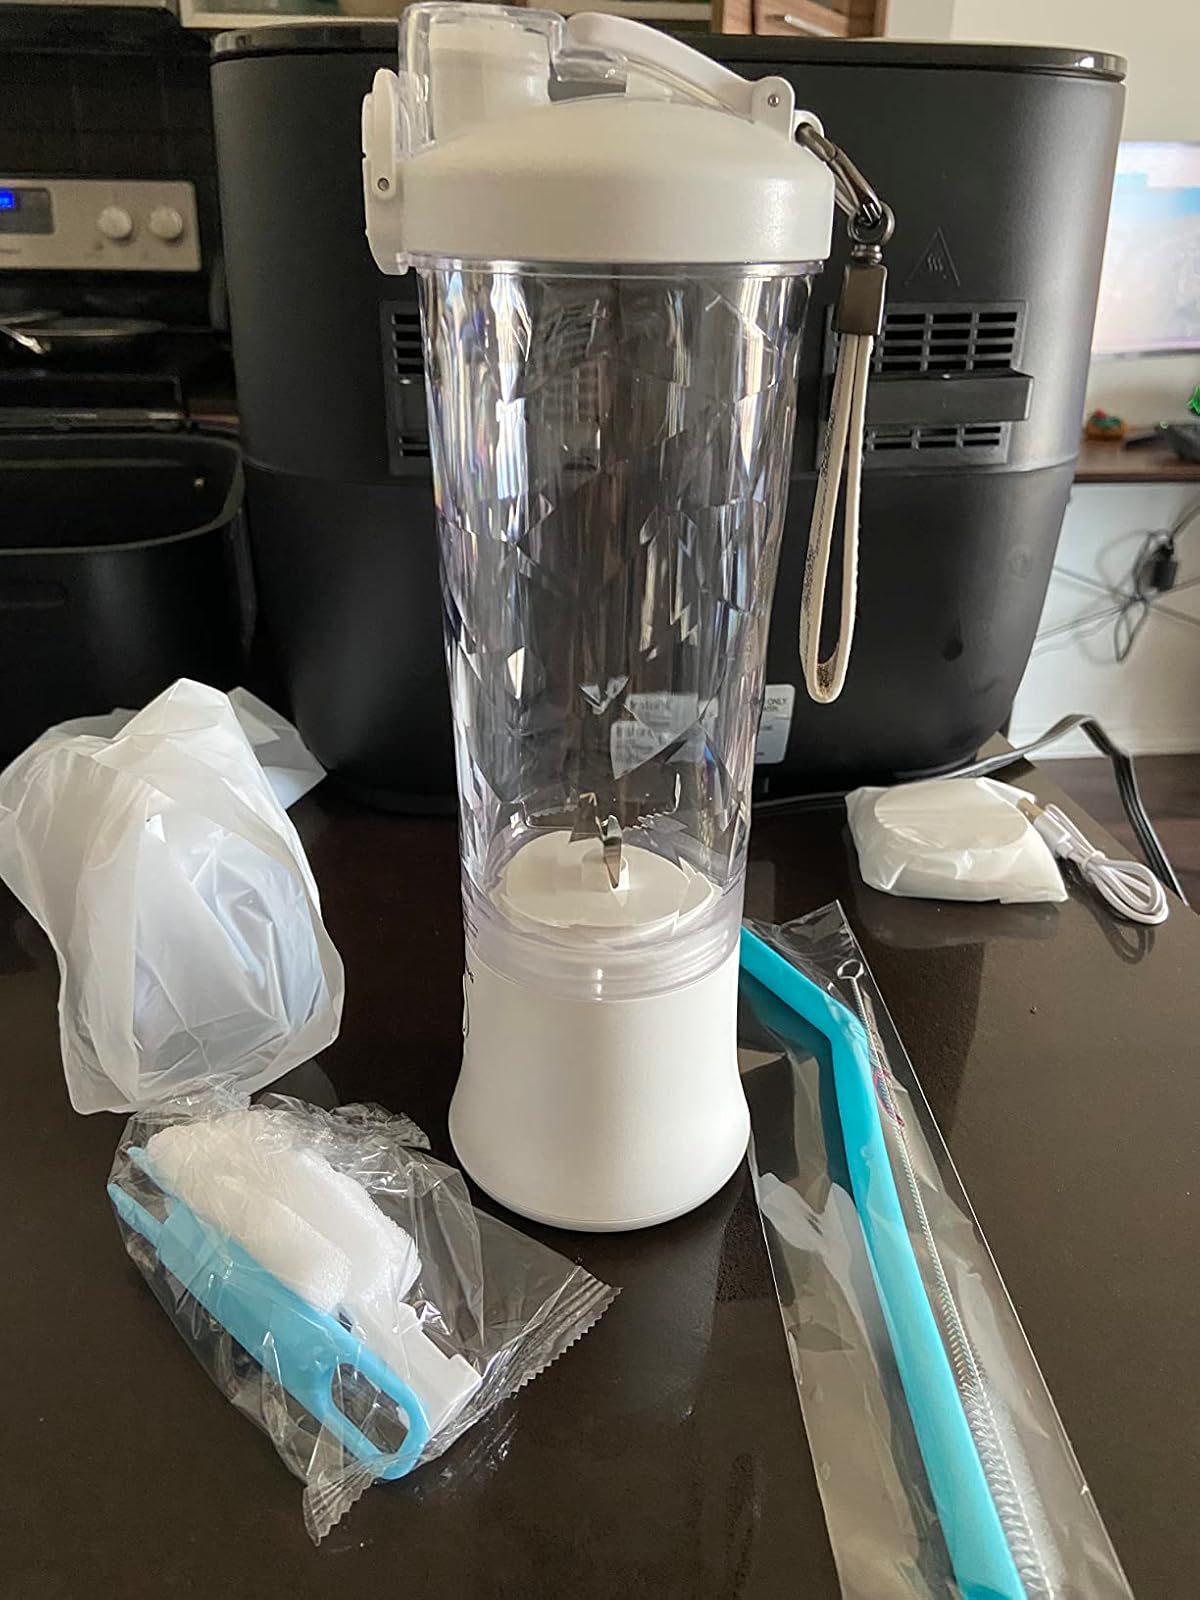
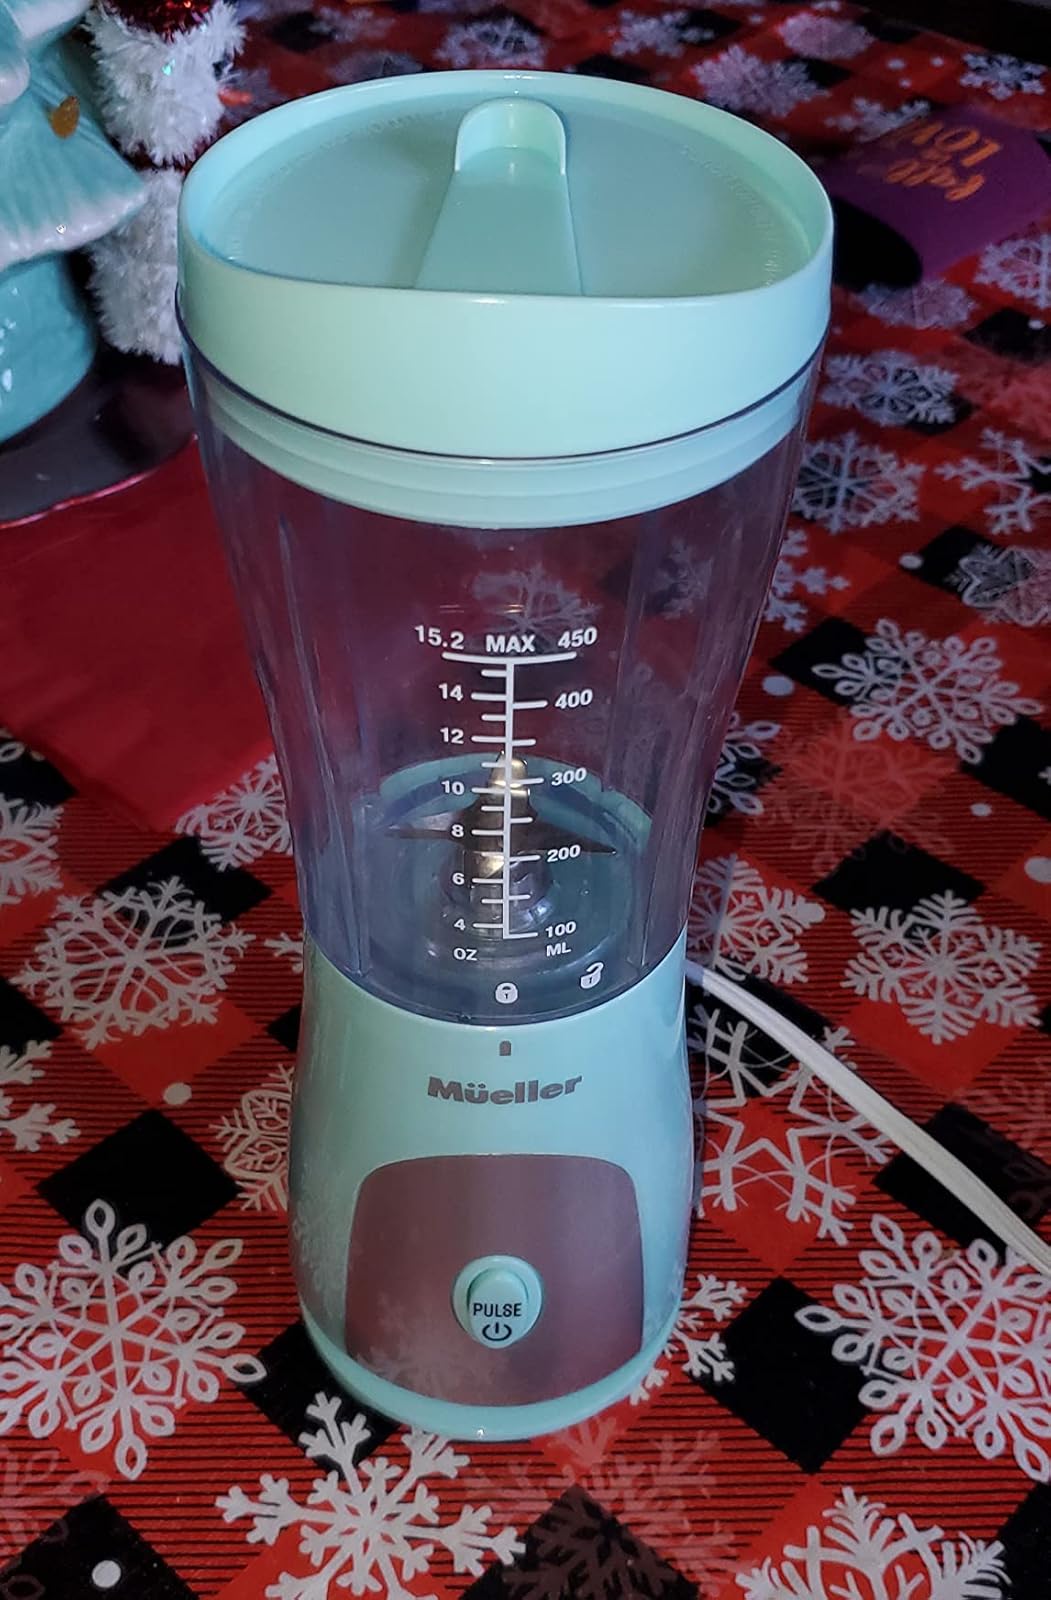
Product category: items_blender
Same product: no